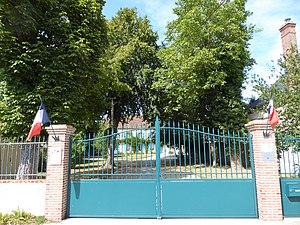
mairie de Crucey-Villages, Eure-et-Loir, France.
Crucey-Villages est une commune française située dans le département d'Eure-et-Loir en région Centre-Val de Loire.